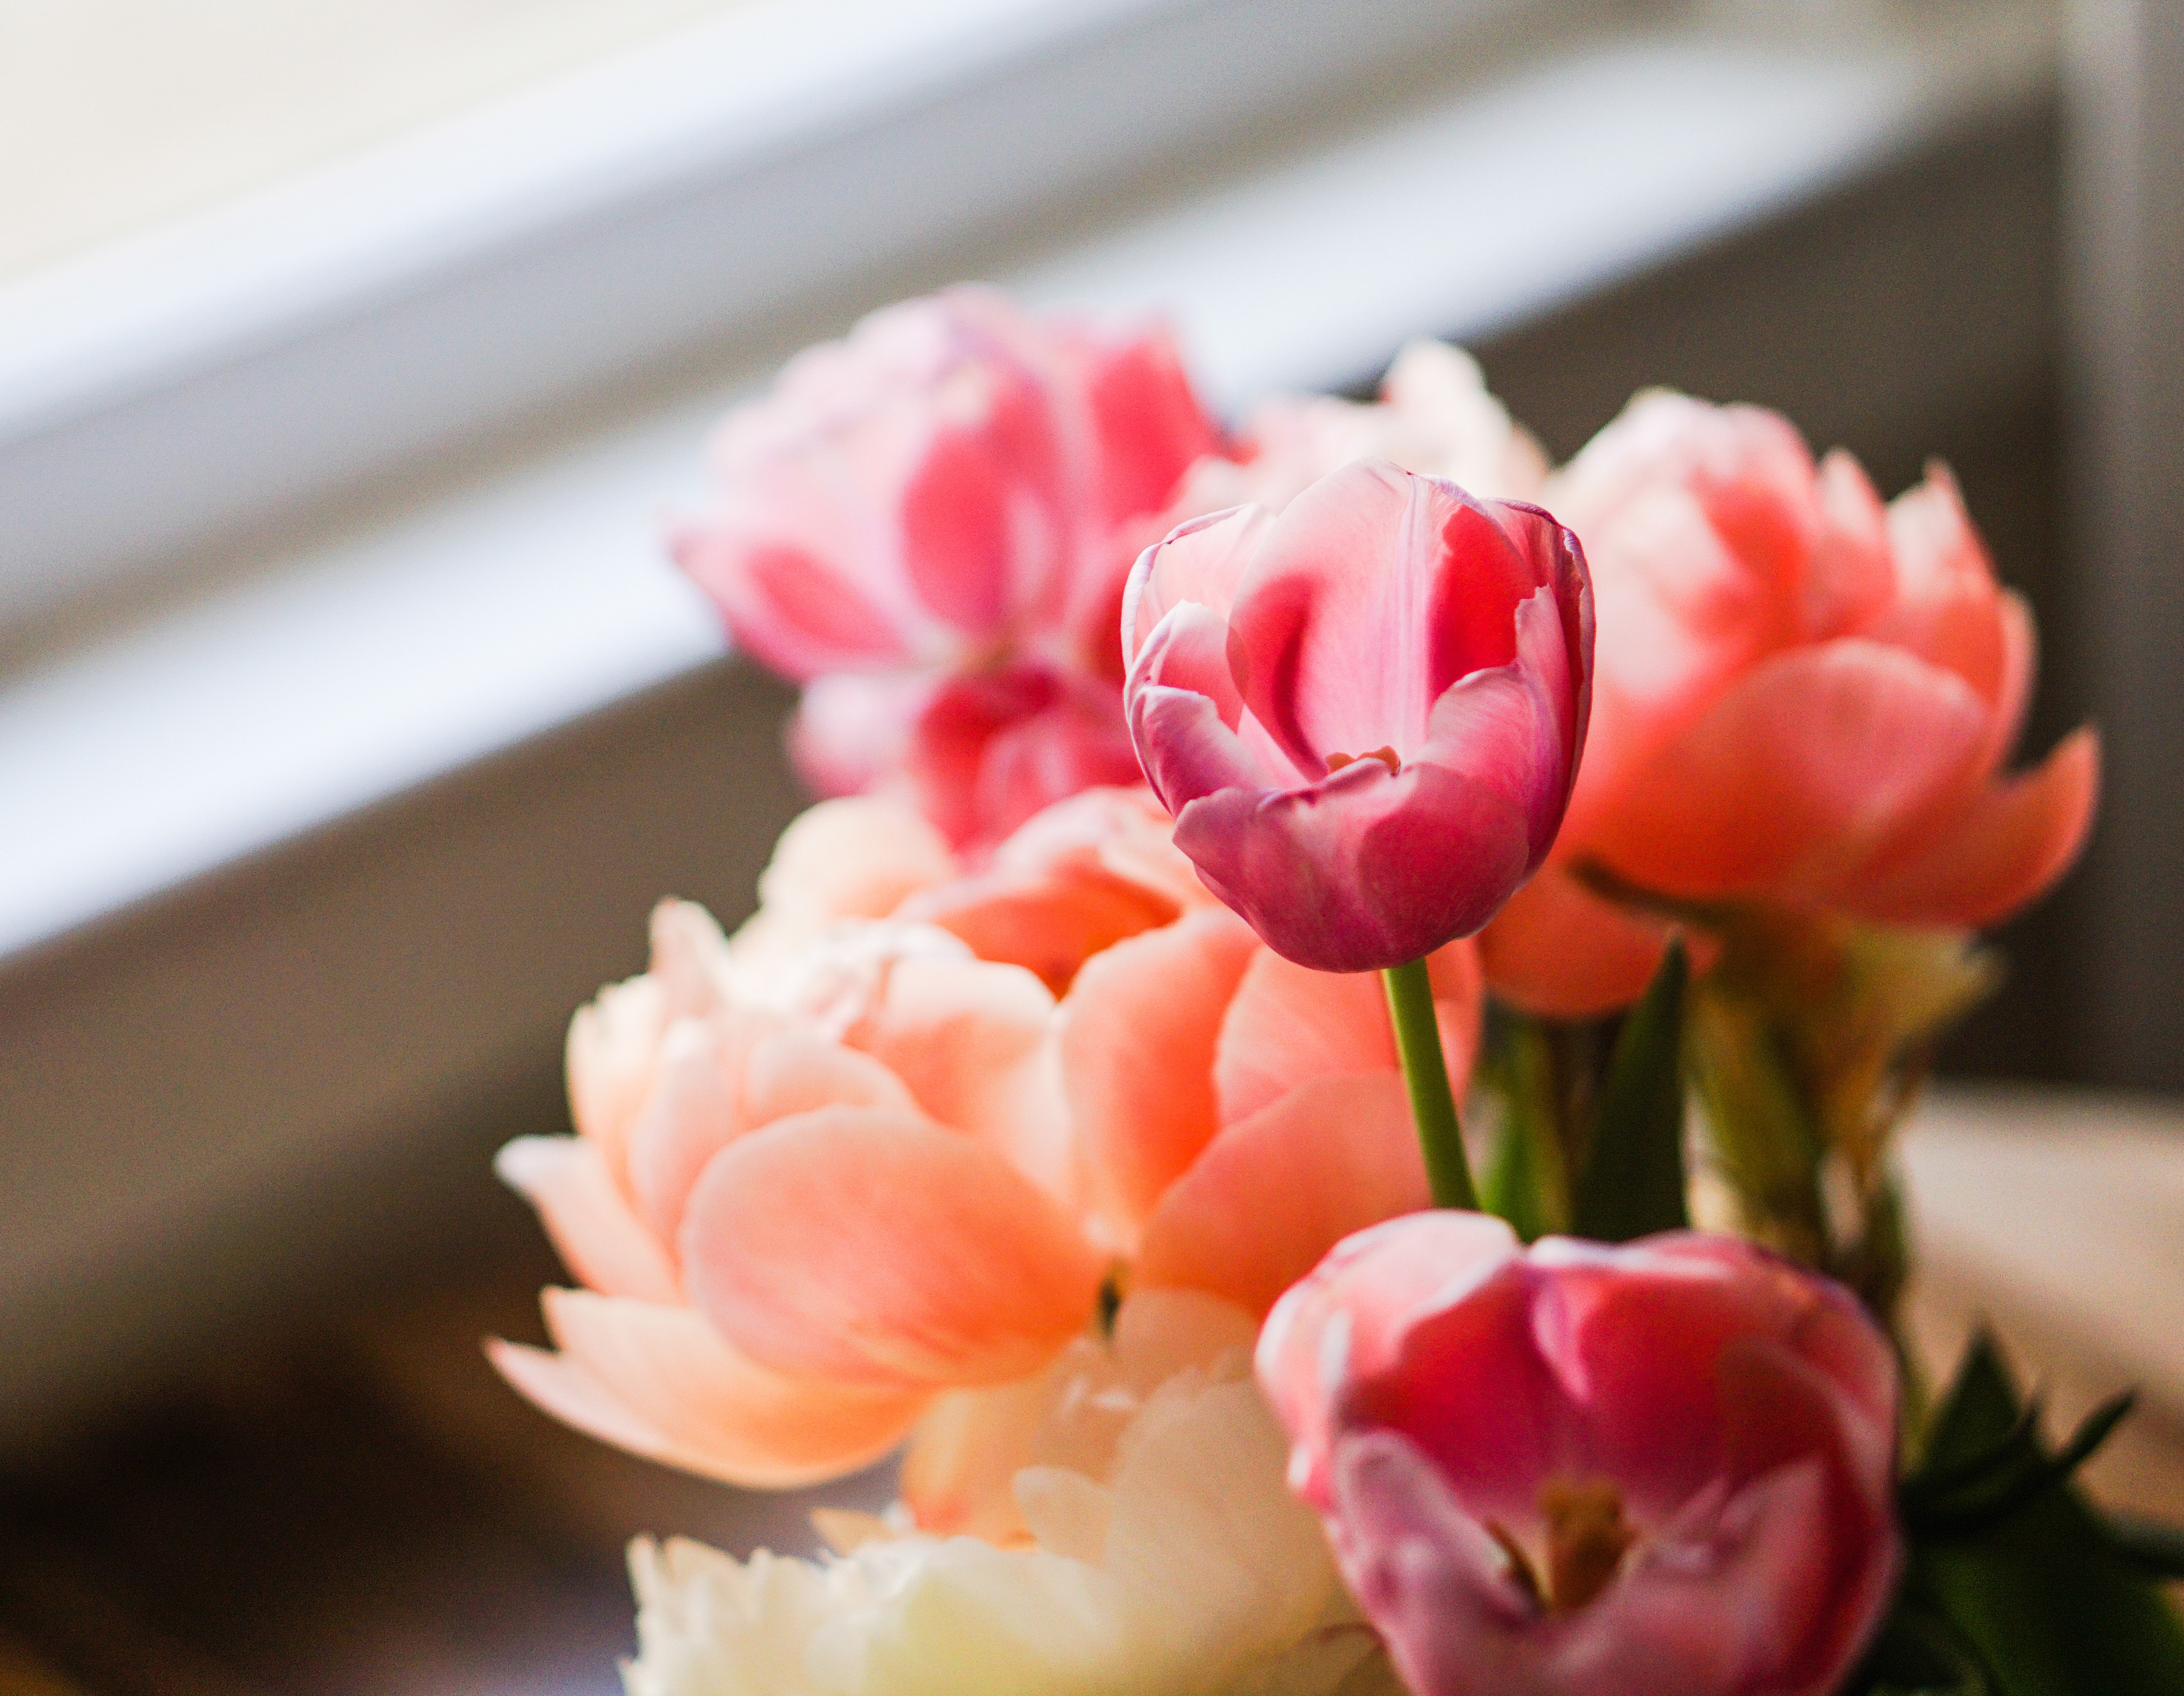
blossom, plant, flower, petal, floral, bouquet, spring, red, pink, flowers, design, tulips, floristry, macro photography, flowering plant, flower bouquet, floral design, land plant, flower arranging